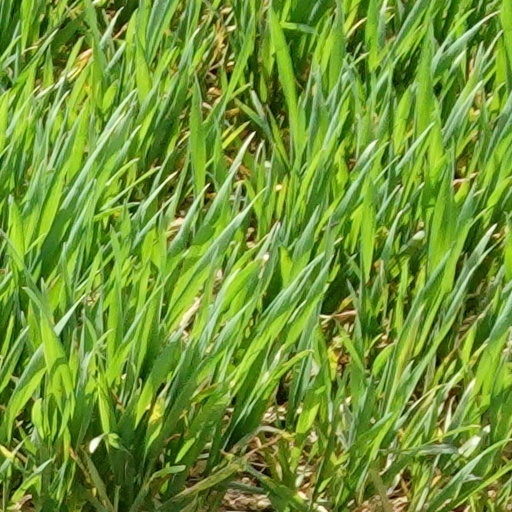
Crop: wheat